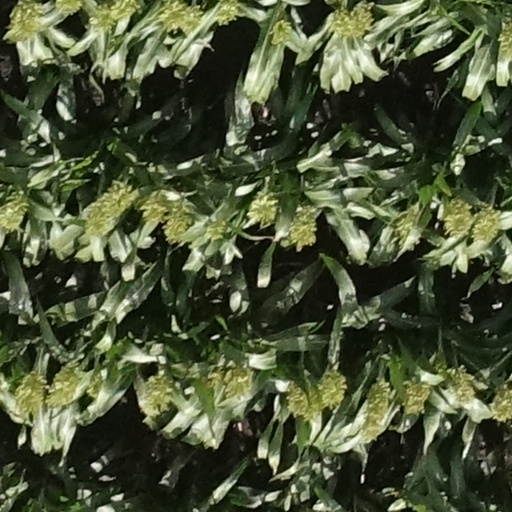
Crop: sorghum